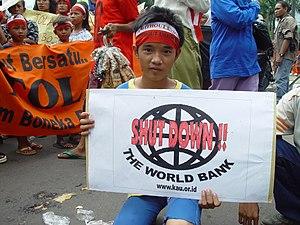
La Banque mondiale, parfois abrégée BM est une institution financière internationale qui accorde des prêts à effet de levier à des pays en développement pour des projets d'investissement.